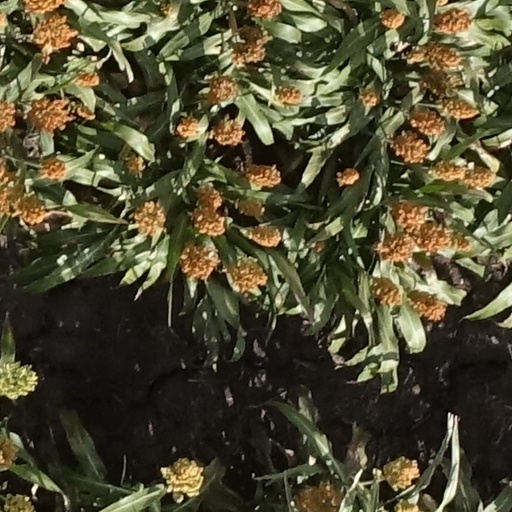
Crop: sorghum